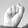
ASL letter: S